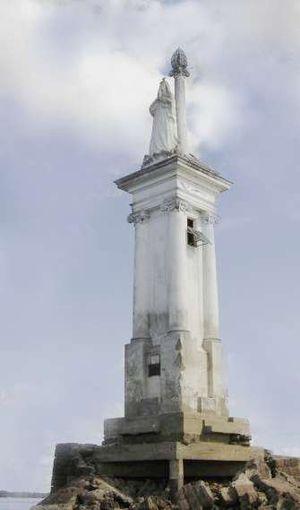
Le phare Stella Maris est un phare actif situé à Concepción del Uruguay, dans la Province d'Entre Ríos en Argentine. Il est géré par le Servicio de Hidrografía Naval de la marine. C'est le seul phare fluvial du pays.